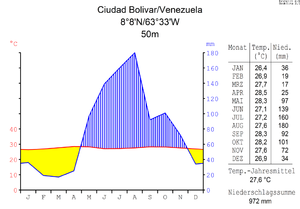
Le bassin de l'Orénoque est à l'image de son fleuve principal l'Orénoque : grand et varié.